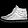
Label: Sneaker